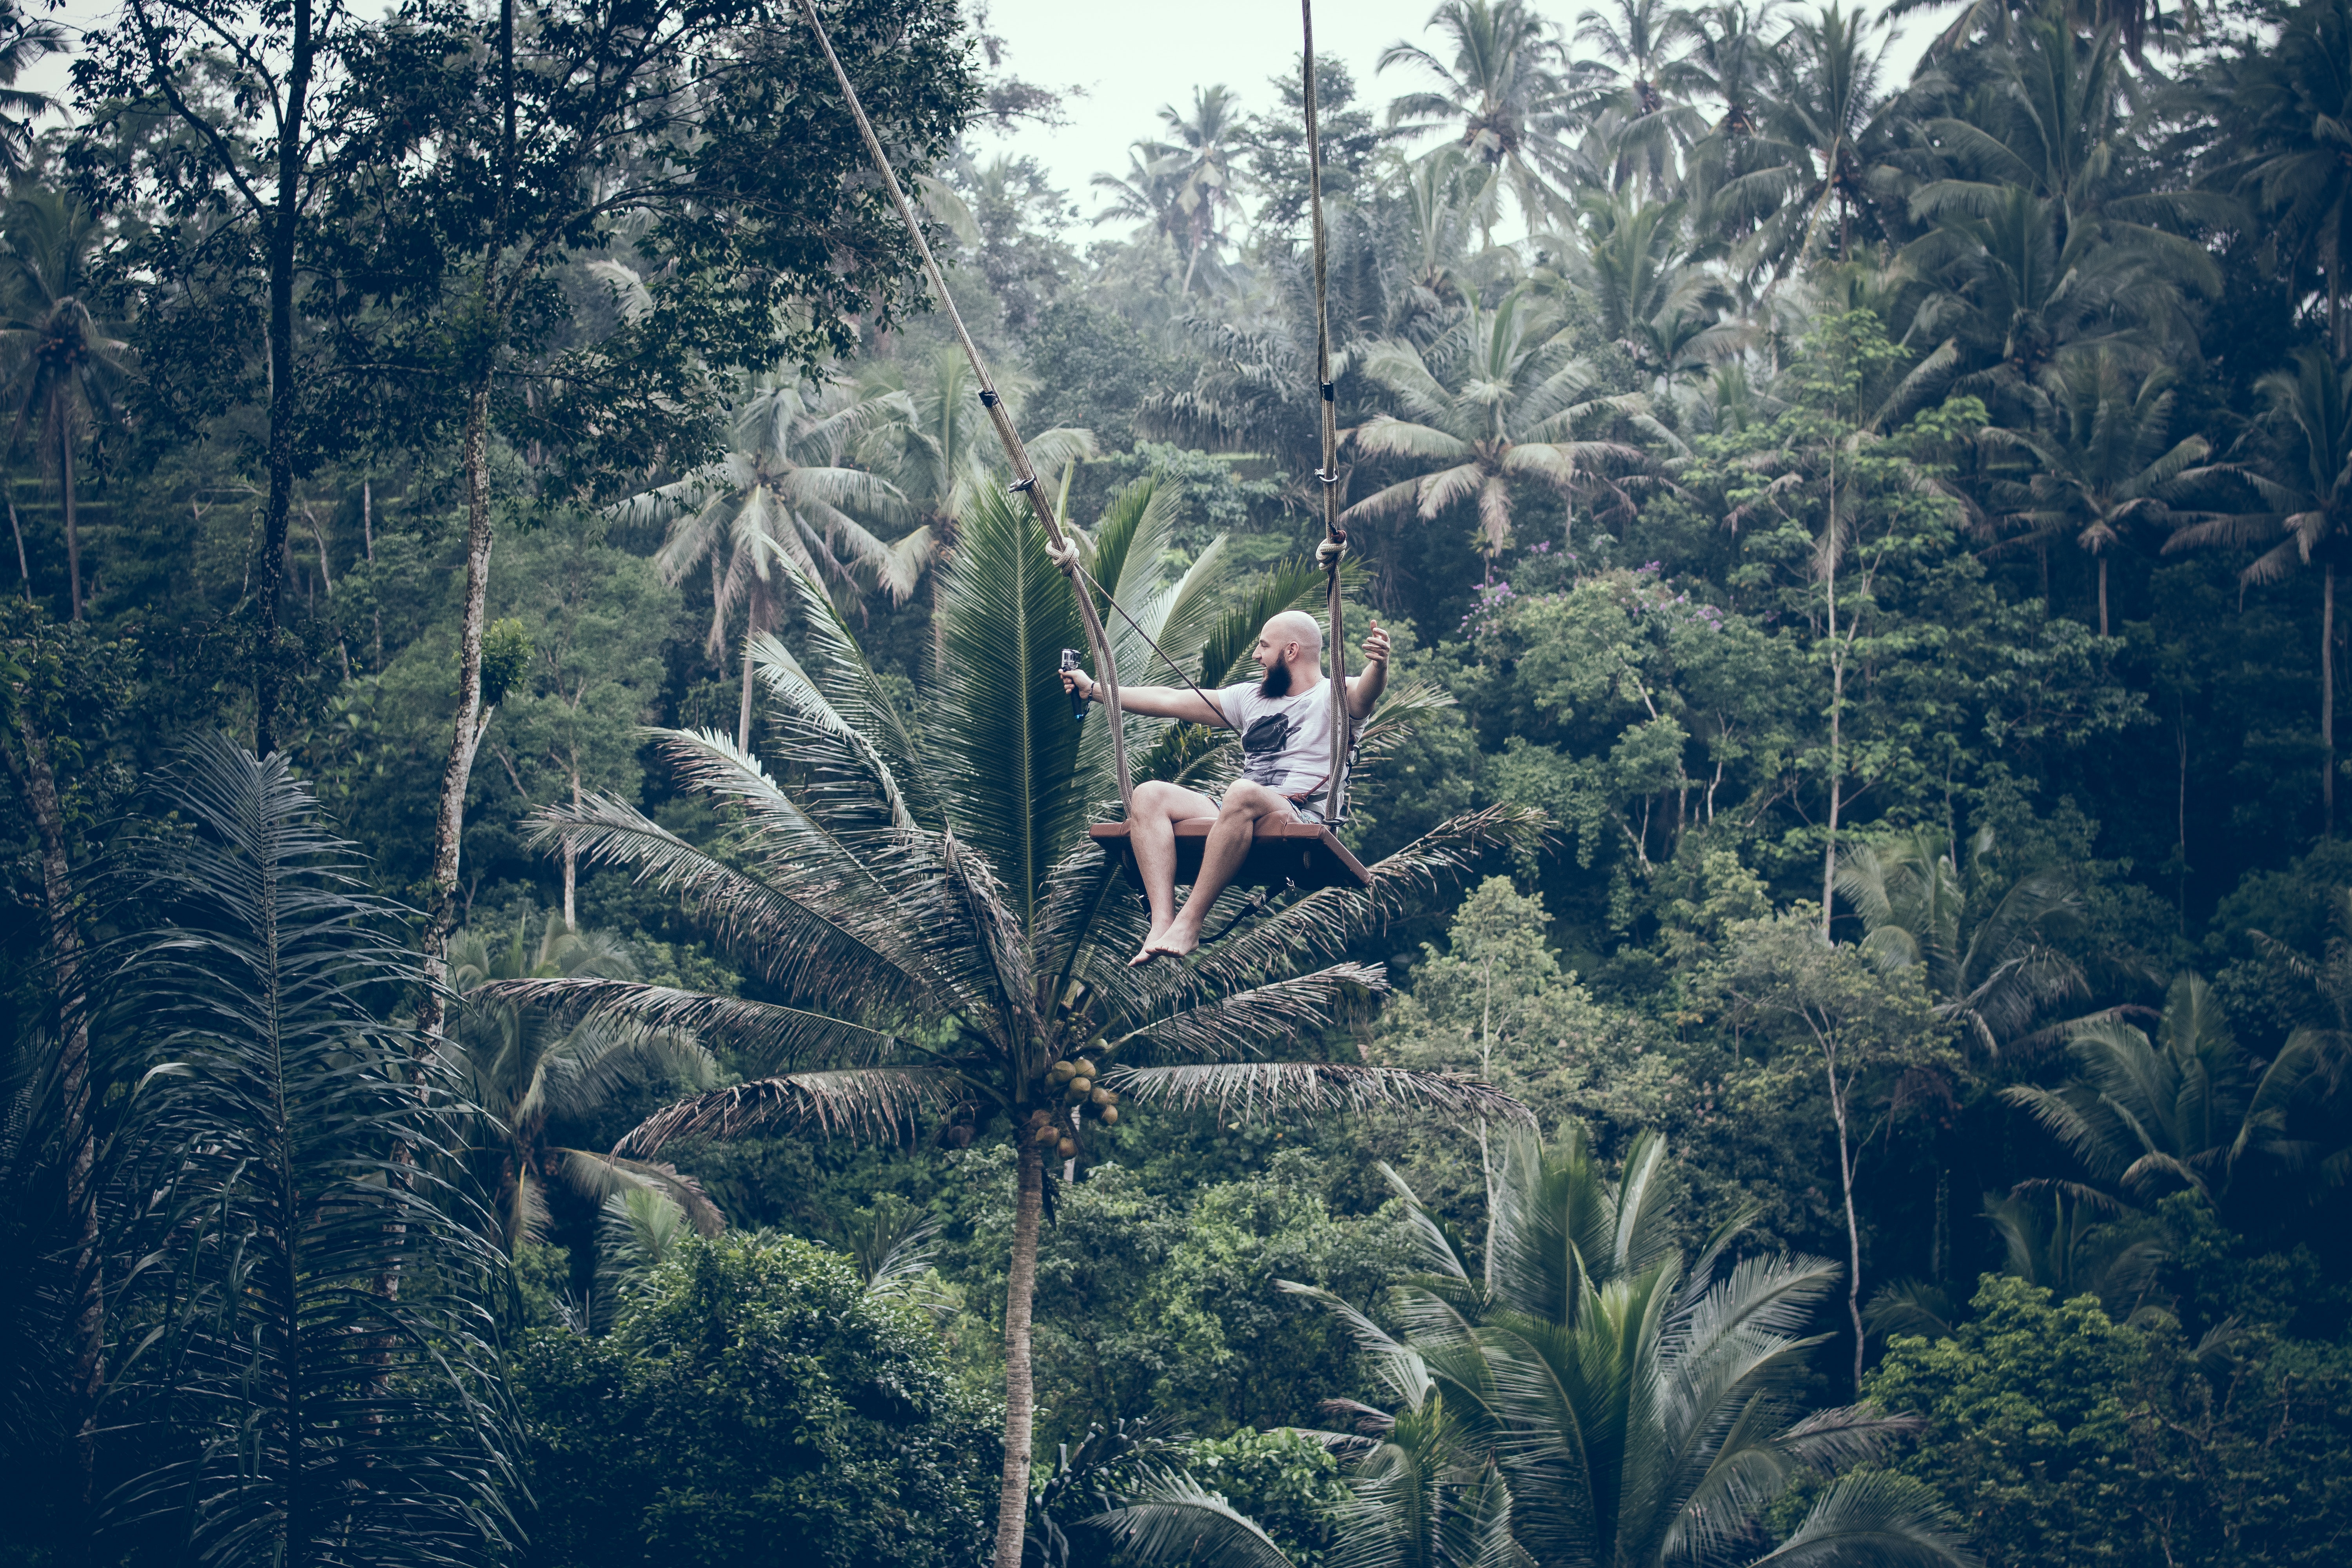
vegetation, jungle, forest, natural environment, tree, rainforest, wilderness, sky, old growth forest, organism, plant, photography, tropical and subtropical coniferous forests, fawn